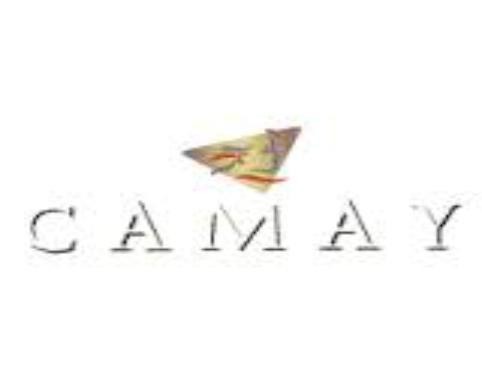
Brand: Camay
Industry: Necessities